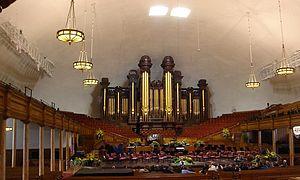
L'orgue est un instrument à vent multiforme dont la caractéristique est de produire les sons à l’aide d’ensembles de tuyaux sonores accordés suivant une gamme définie et alimentés par une soufflerie. L'orgue est joué majoritairement à l’aide d’un ou plusieurs claviers et le plus souvent aussi d’un pédalier.